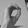
ASL letter: O